The Idolmaster Shiny Festa

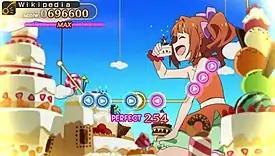
Typical gameplay in "Shiny Festa" depicting Yayoi in a music video. The player must press buttons corresponding to the direction the notes originate from as they pass over the target icon.

"Shiny Festa" is a series of three rhythm games that feature various characters and songs from "The Idolmaster" video game franchise. At the beginning of each game, a twenty-three-minute anime episode is played to introduce the games' story: 765 Production (765 Pro), the talent agency where the protagonist works as a producer, is invited to participate in a music festival; however, only a few of its members may attend. The characters who attend the music festival, as well as the songs and episode that correspond to the characters, are dependent on the version of the game. In "Harmonic Score" and "Honey Sound", the selected members are Haruka Amami, Chihaya Kisaragi, and Azusa Miura, and they are joined by Ritsuko Akizuki, who also performs in the festival, as their producer; in "Rhythmic Record" and "Funky Note", Yayoi Takatsuki, Iori Minase, Hibiki Ganaha, and Ami and Mami Futami are chosen to attend the festival with the protagonist Producer; lastly Miki Hoshii, Yukiho Hagiwara, Makoto Kikuchi, and Takane Shijō make up the group of idols chosen to attend in "Melodic Disc" and "Groovy Tune".